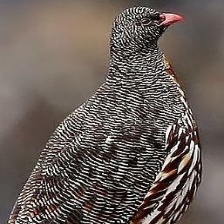
Species: SNOW PARTRIDGE
Scientific name: LERWA LERWA
ImageNet parent category: partridge